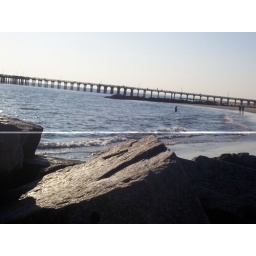
this is a perfect example of fore ground and background and contrast because the rocks are in contrast and its in the foreground and the bridge is in the background